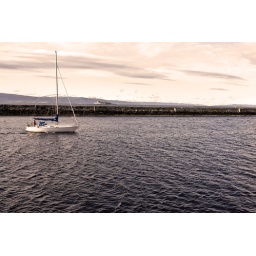
A single boat in ocean